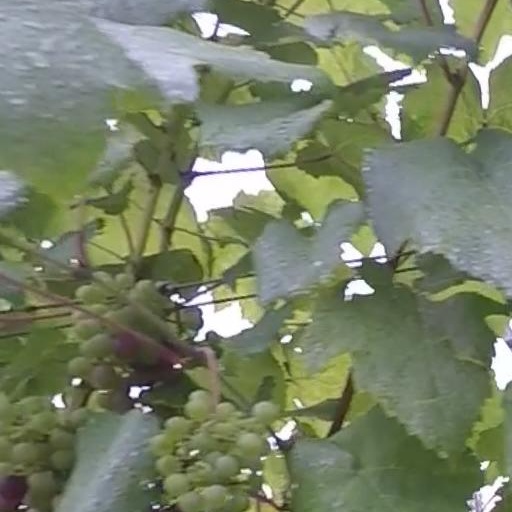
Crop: grape